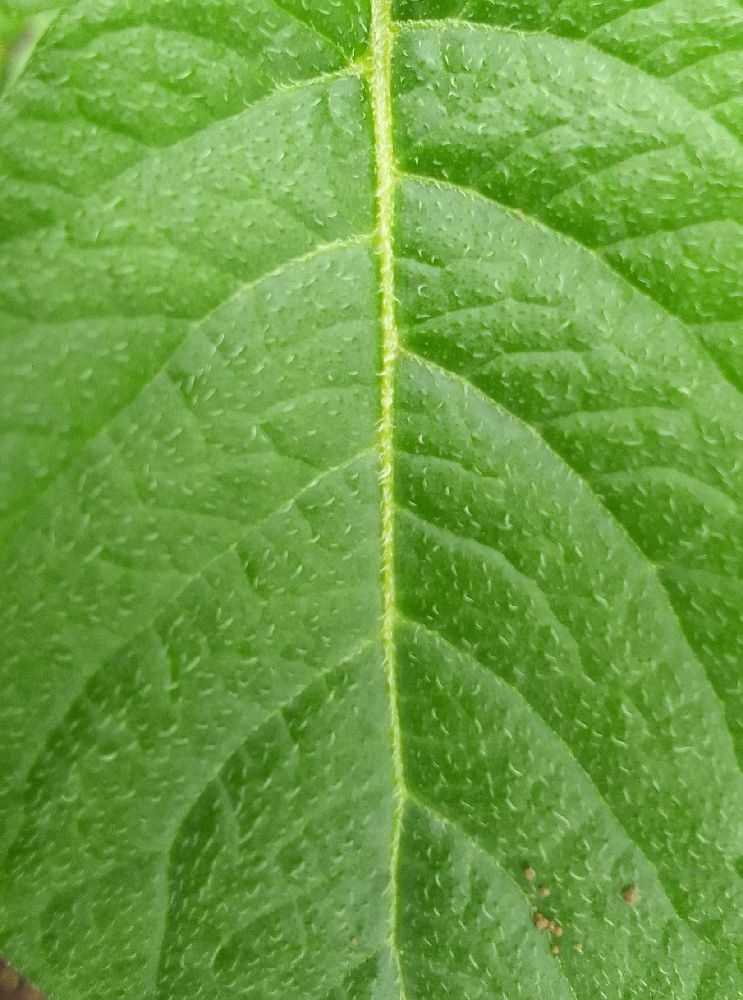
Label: Healthy